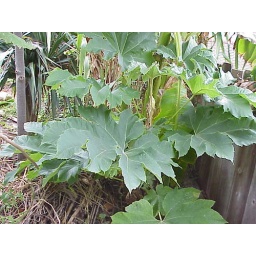
overall view 3 yrs in ground now,rice paper